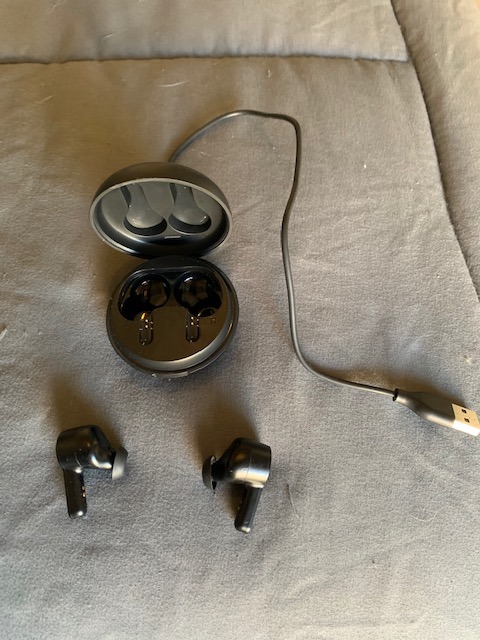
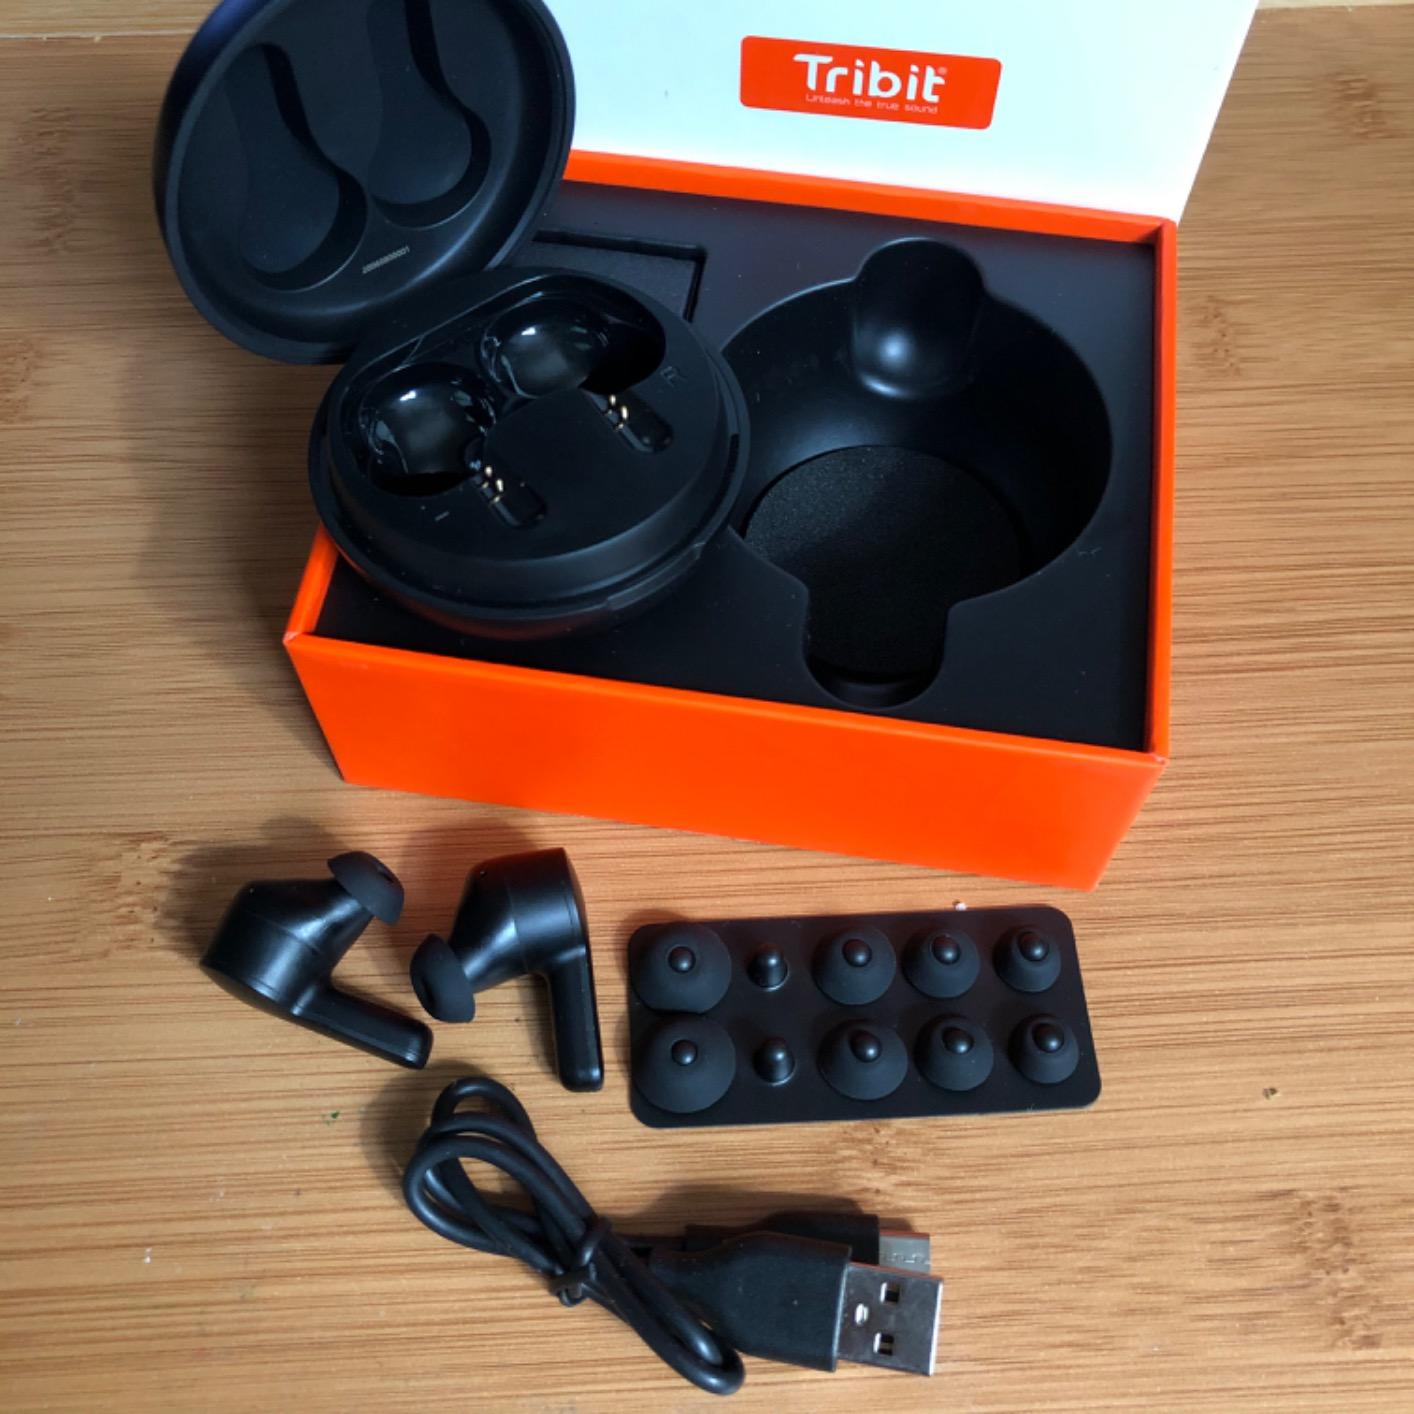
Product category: earbuds
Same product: yes